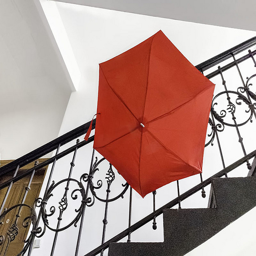
An open red umbrella hangs on a wrought-iron bannister.
A red umbrella resting on a metal staircase.
A red umbrella hangs from an ornate stair rail.
A red umbrella is hanging off of a metal stair railing.
A red umbrella is hanging off a stair banister.